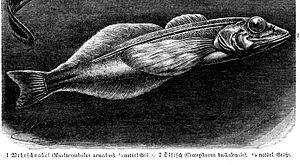
Les Coméphores forment un genre de poissons d'eau douce, le seul de la famille des Comephoridae, endémiques du lac Baïkal en Sibérie.
Les scorpaéniformes forment un ordre de poissons à nageoires rayonnées. Parmi les espèces communes, on trouve les grondins, rascasses, poissons-scorpions, poissons-pierres, ou encore la lompe.
Le coméphore baïkal, ou coméphore du Baïkal est une espèce de poissons de la famille des Comephoridae.